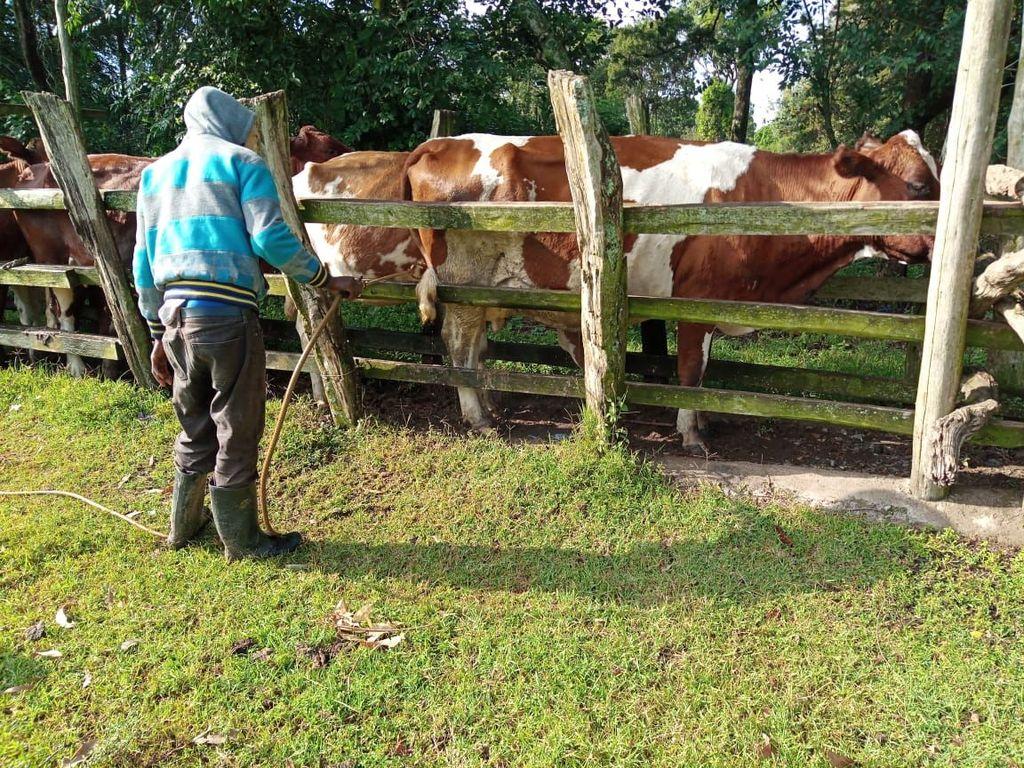
Hapa pamefungwa na kitu ndogo kama kitu mfereji yenye imefungwa kandokando. Wamepanga laini wanaonekana kunyunyiziwa dawa. Kuna mtu ambaye amesimama karibu na hawa ng'ombe. Ameshikilia paipu na kunyunyizia hawa dawa.